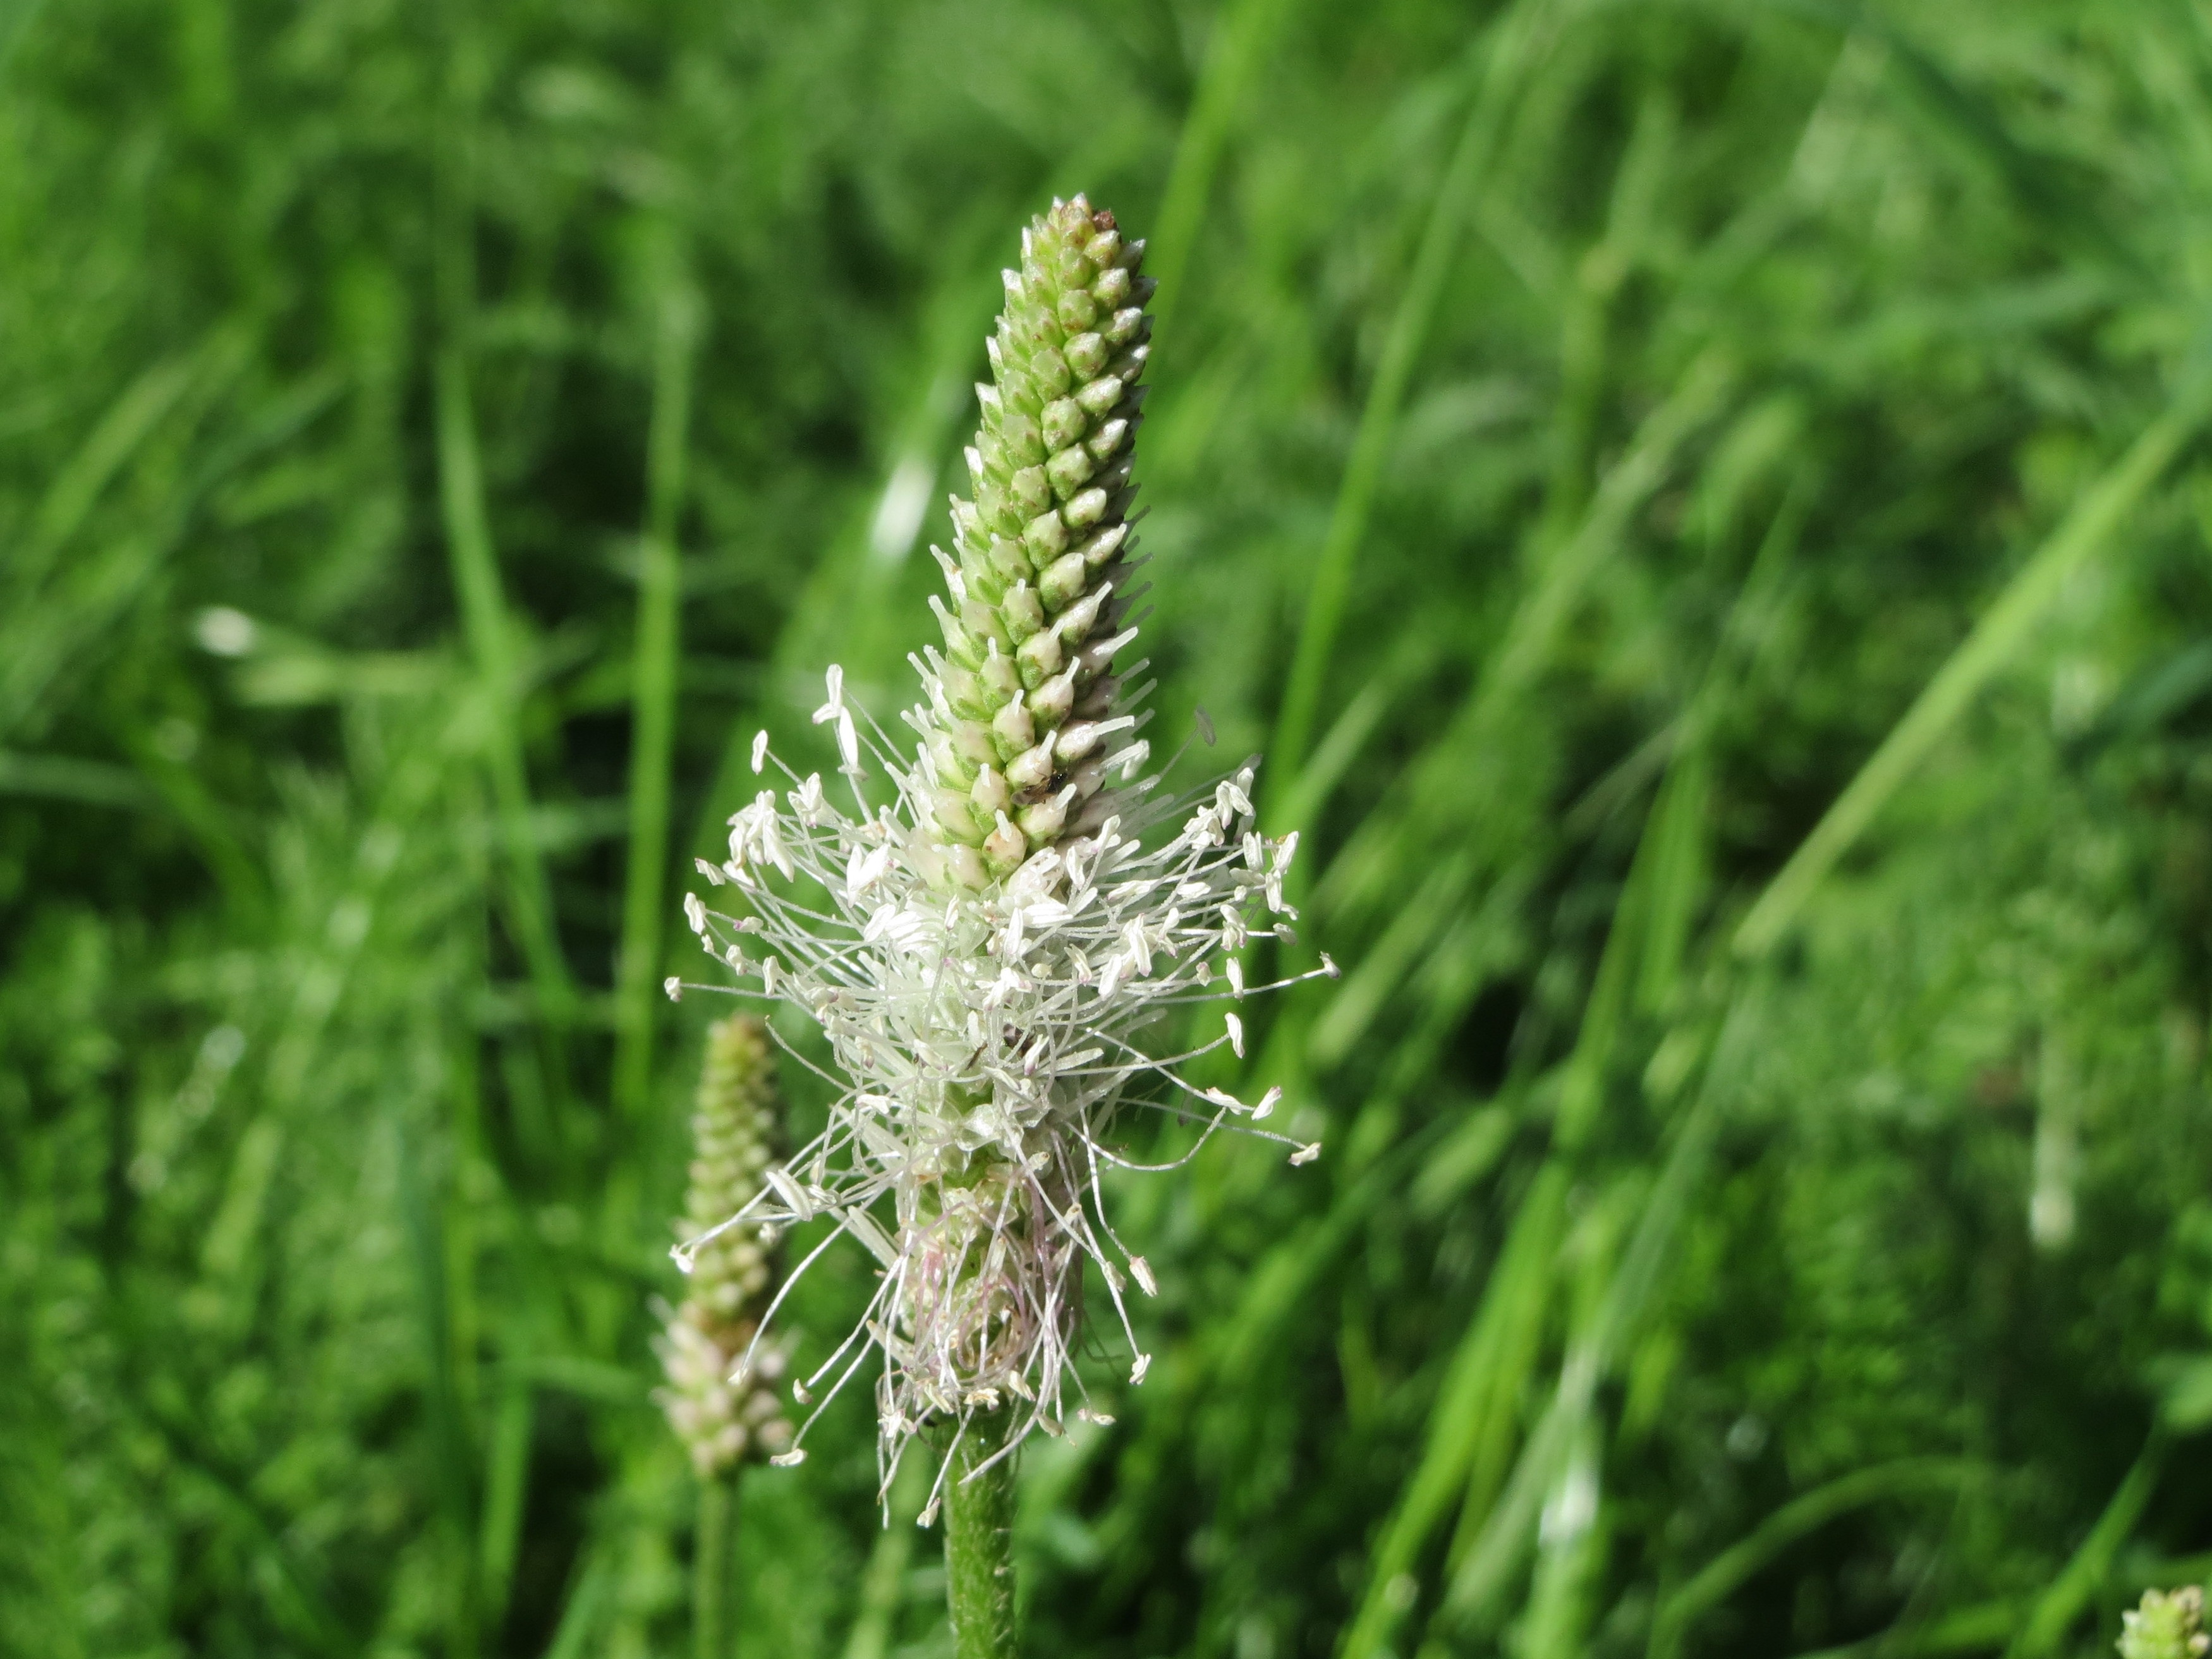
tree, grass, plant, lawn, leaf, flower, green, herb, macro, botany, flora, wildflower, macro photography, inflorescence, flowering plant, grass family, land plant, ferns and horsetails, horsetail family, plantago media, hoary plantain